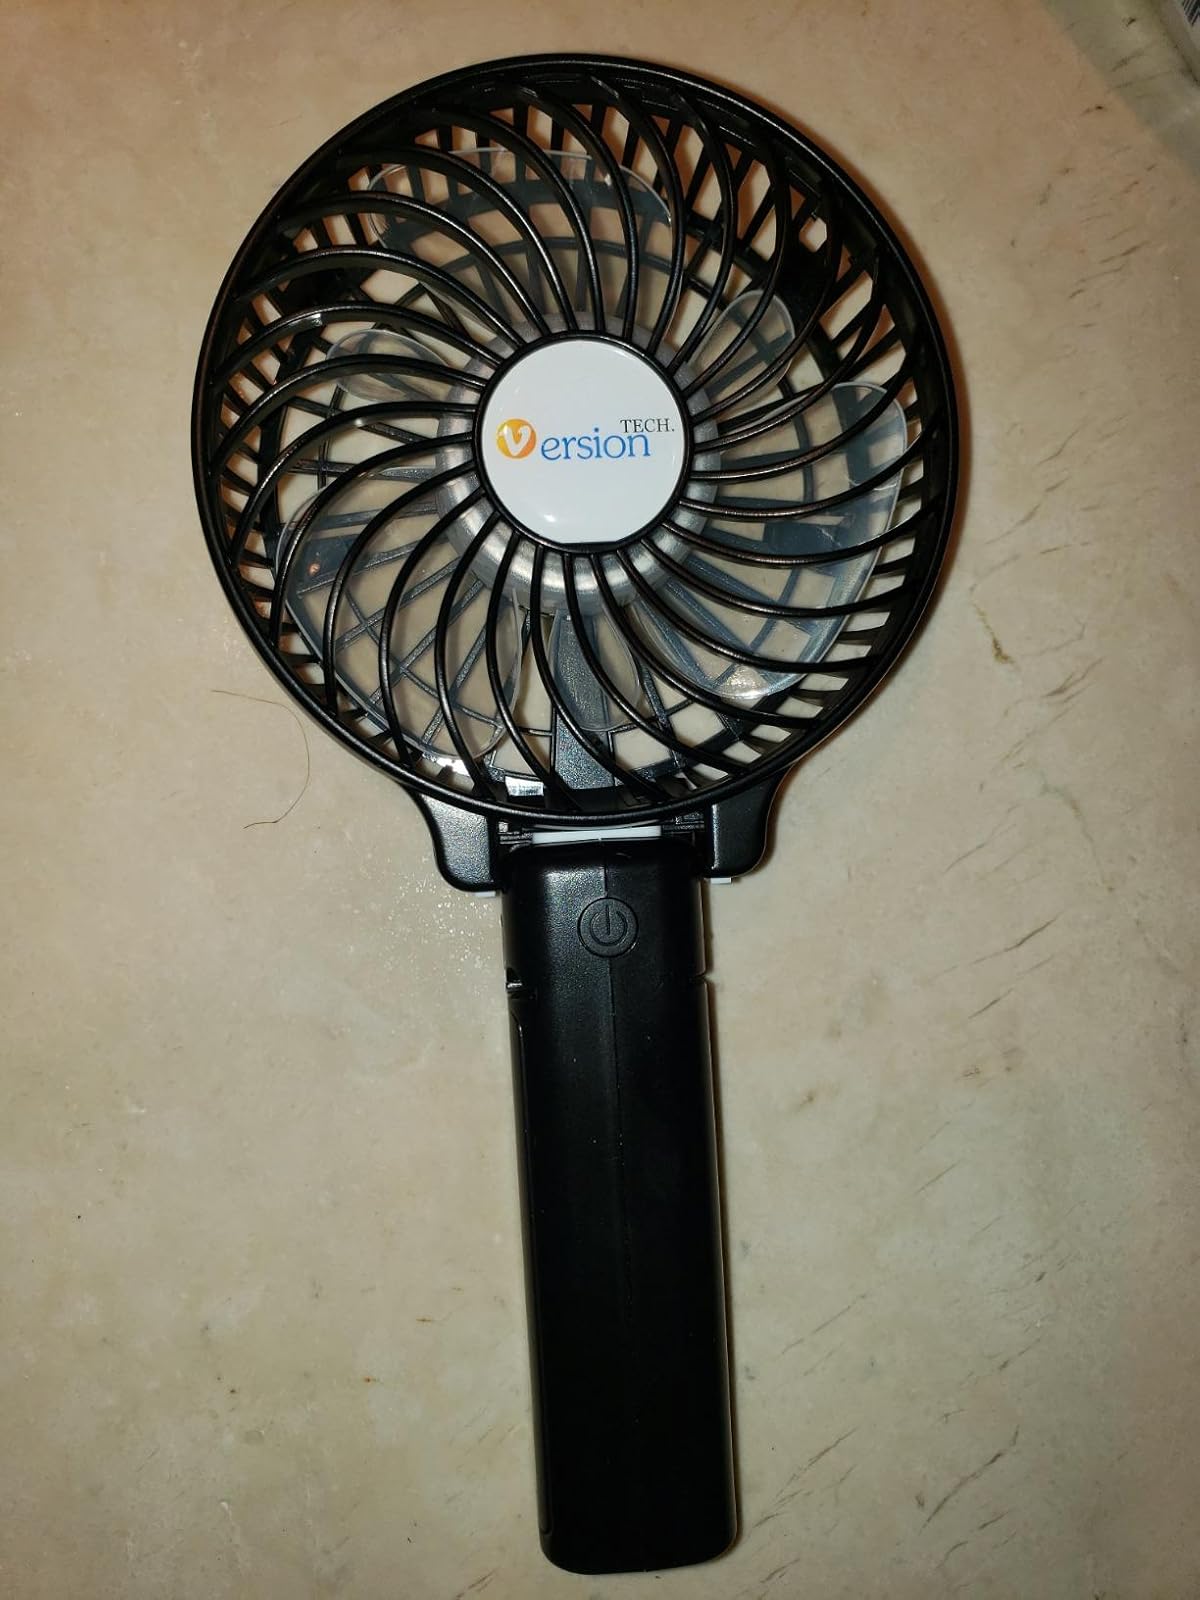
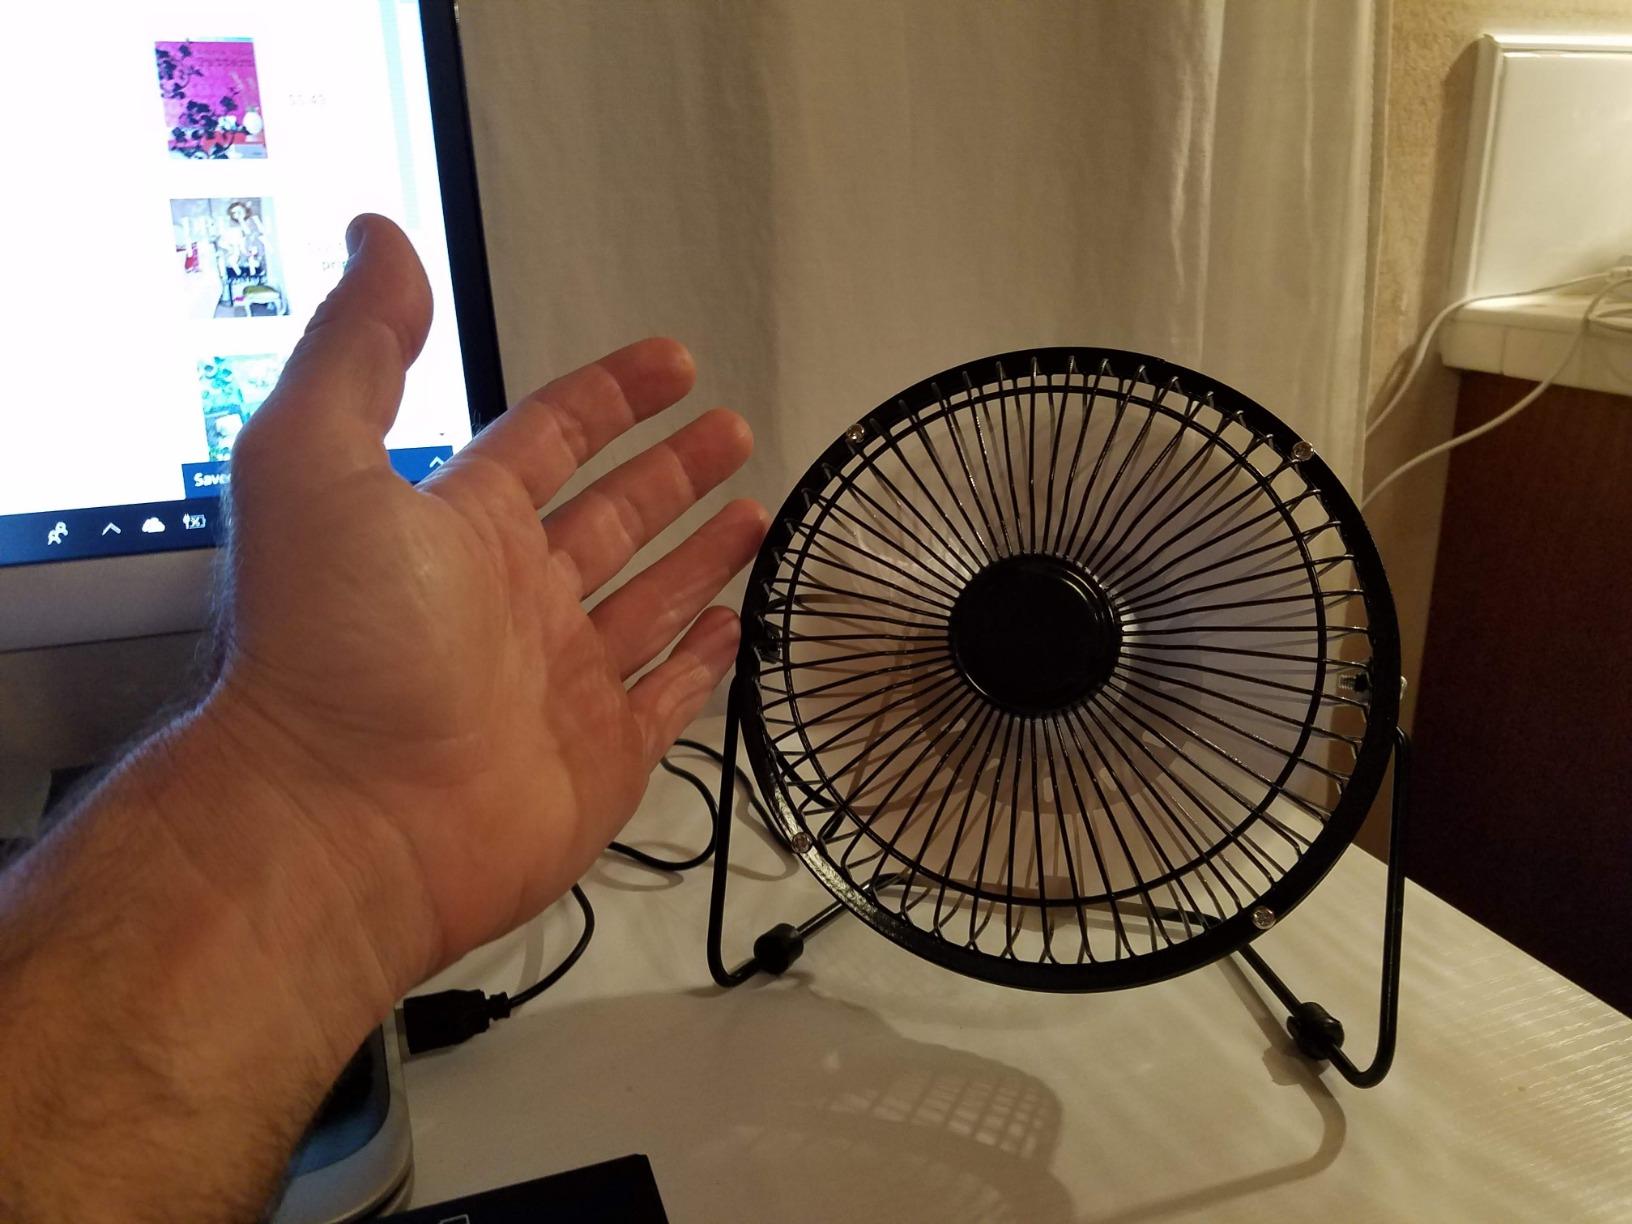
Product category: fan
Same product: no